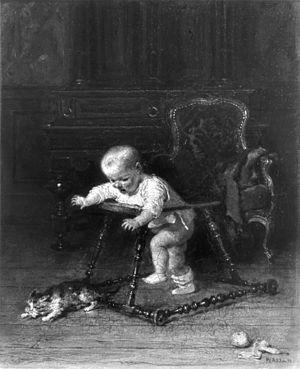
Antoine-Émile Plassan est un artiste peintre français.
La déception est un état ou un sentiment induit par une insatisfaction ou un échec. Elle peut être la source d'un stress psychologique à force d'entraîner plusieurs réactions négatives. Les individus ayant expérimenté une déception à de nombreuses reprises peuvent souvent passer d'un état optimiste à celui de pessimiste aux dépens des conséquences psychologiques que cela a engendré.